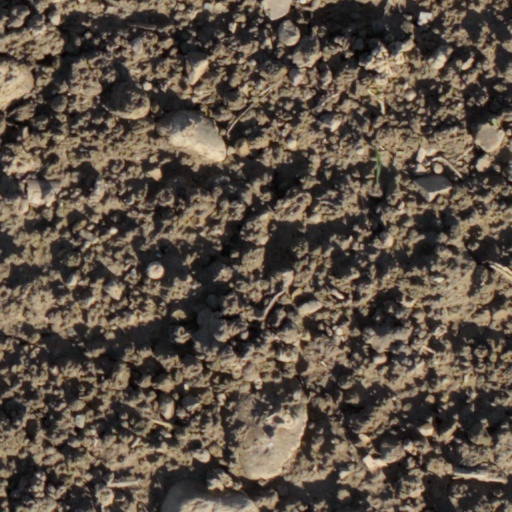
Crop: wheat